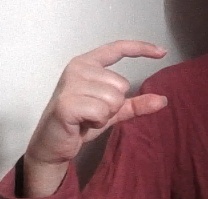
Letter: dal